Najir Husen

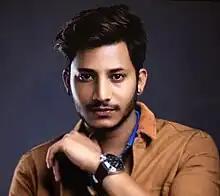
Najir Husen in 2023

Mohamad Najir Husen(Nepali: नाजिर हुसेन), popularly known as Najir Husen, is a Nepalese film actor, known for his work in the Nepalese entertainment industry. One of the most critically acclaimed actors in Nepal, Husen began his career in acting at the Mandala Theater, Nepal. He received fame for his role in "Hostel Returns" as Rameshwor Yadav and Bikram in Bir Bikram 2. Husen has also starred in many music videos as well.